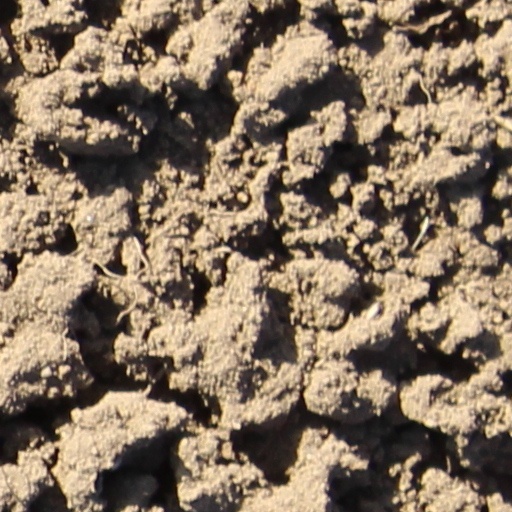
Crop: wheat